Picornain 3C

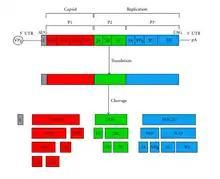
Figure 1- Picornavirus genome

Poliovirus is a member of the family "Picornaviridae". Poliovirus is transmitted through the oral-fecal route and does not always cause symptoms. A small amount of poliovirus infections cause paralysis when the virus infects the nervous system. Poliovirus infects host cells through inhibition of transcription machinery and function. Polioviruses’ protease 3C is responsible for host cell transcription shut off by cleaving the TATA-binding protein and other transcription factors at glutamine-glycine sites This inhibition of transcription is caused by Protease 3C, one of Polioviruses’ 4 viral proteins encoded in its genome. Poliovirus 3C protease replication occurs in the cytoplasm, yet is able to inhibit transcription in the nucleus without any nuclear localization. Therefore, protease 3C depends on poliovirus 3CD protein for the translocation of 3C protease to carry out transcription inhibition in the nucleus. The 3CD polyprotein of poliovirus consists of the precursor of both the 3C protease (3Cpro) and the 3D RNA polymerase. 3CD undergoes proteolysis, which leads to localization in the nucleus. “The 3C protein, being of unknown function, is a product of 3CD cleavage by 2Apro”. Poliovirus is also involved in the cleavage of eIF4E (Eukaryotic translation initiation factor 4E). eIF4E is a protein involved in directing Eukaryotic ribosomes in cap dependent translation. The proteolytic cleavage of eIF4E disables the host from carrying out cap dependent translation.